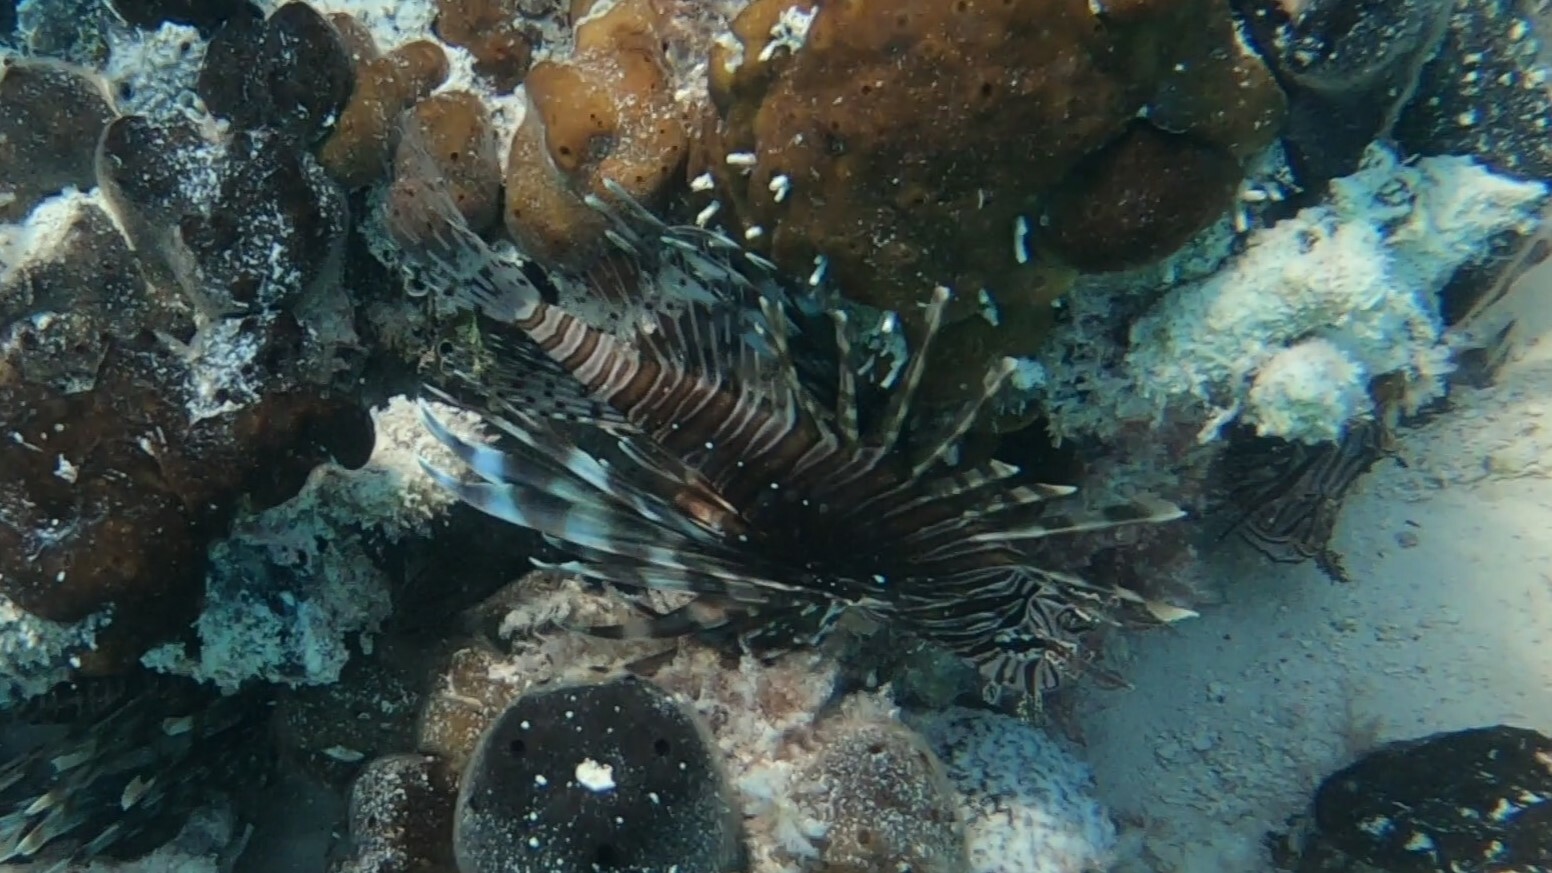
Pterois volitans (Red Lionfish)